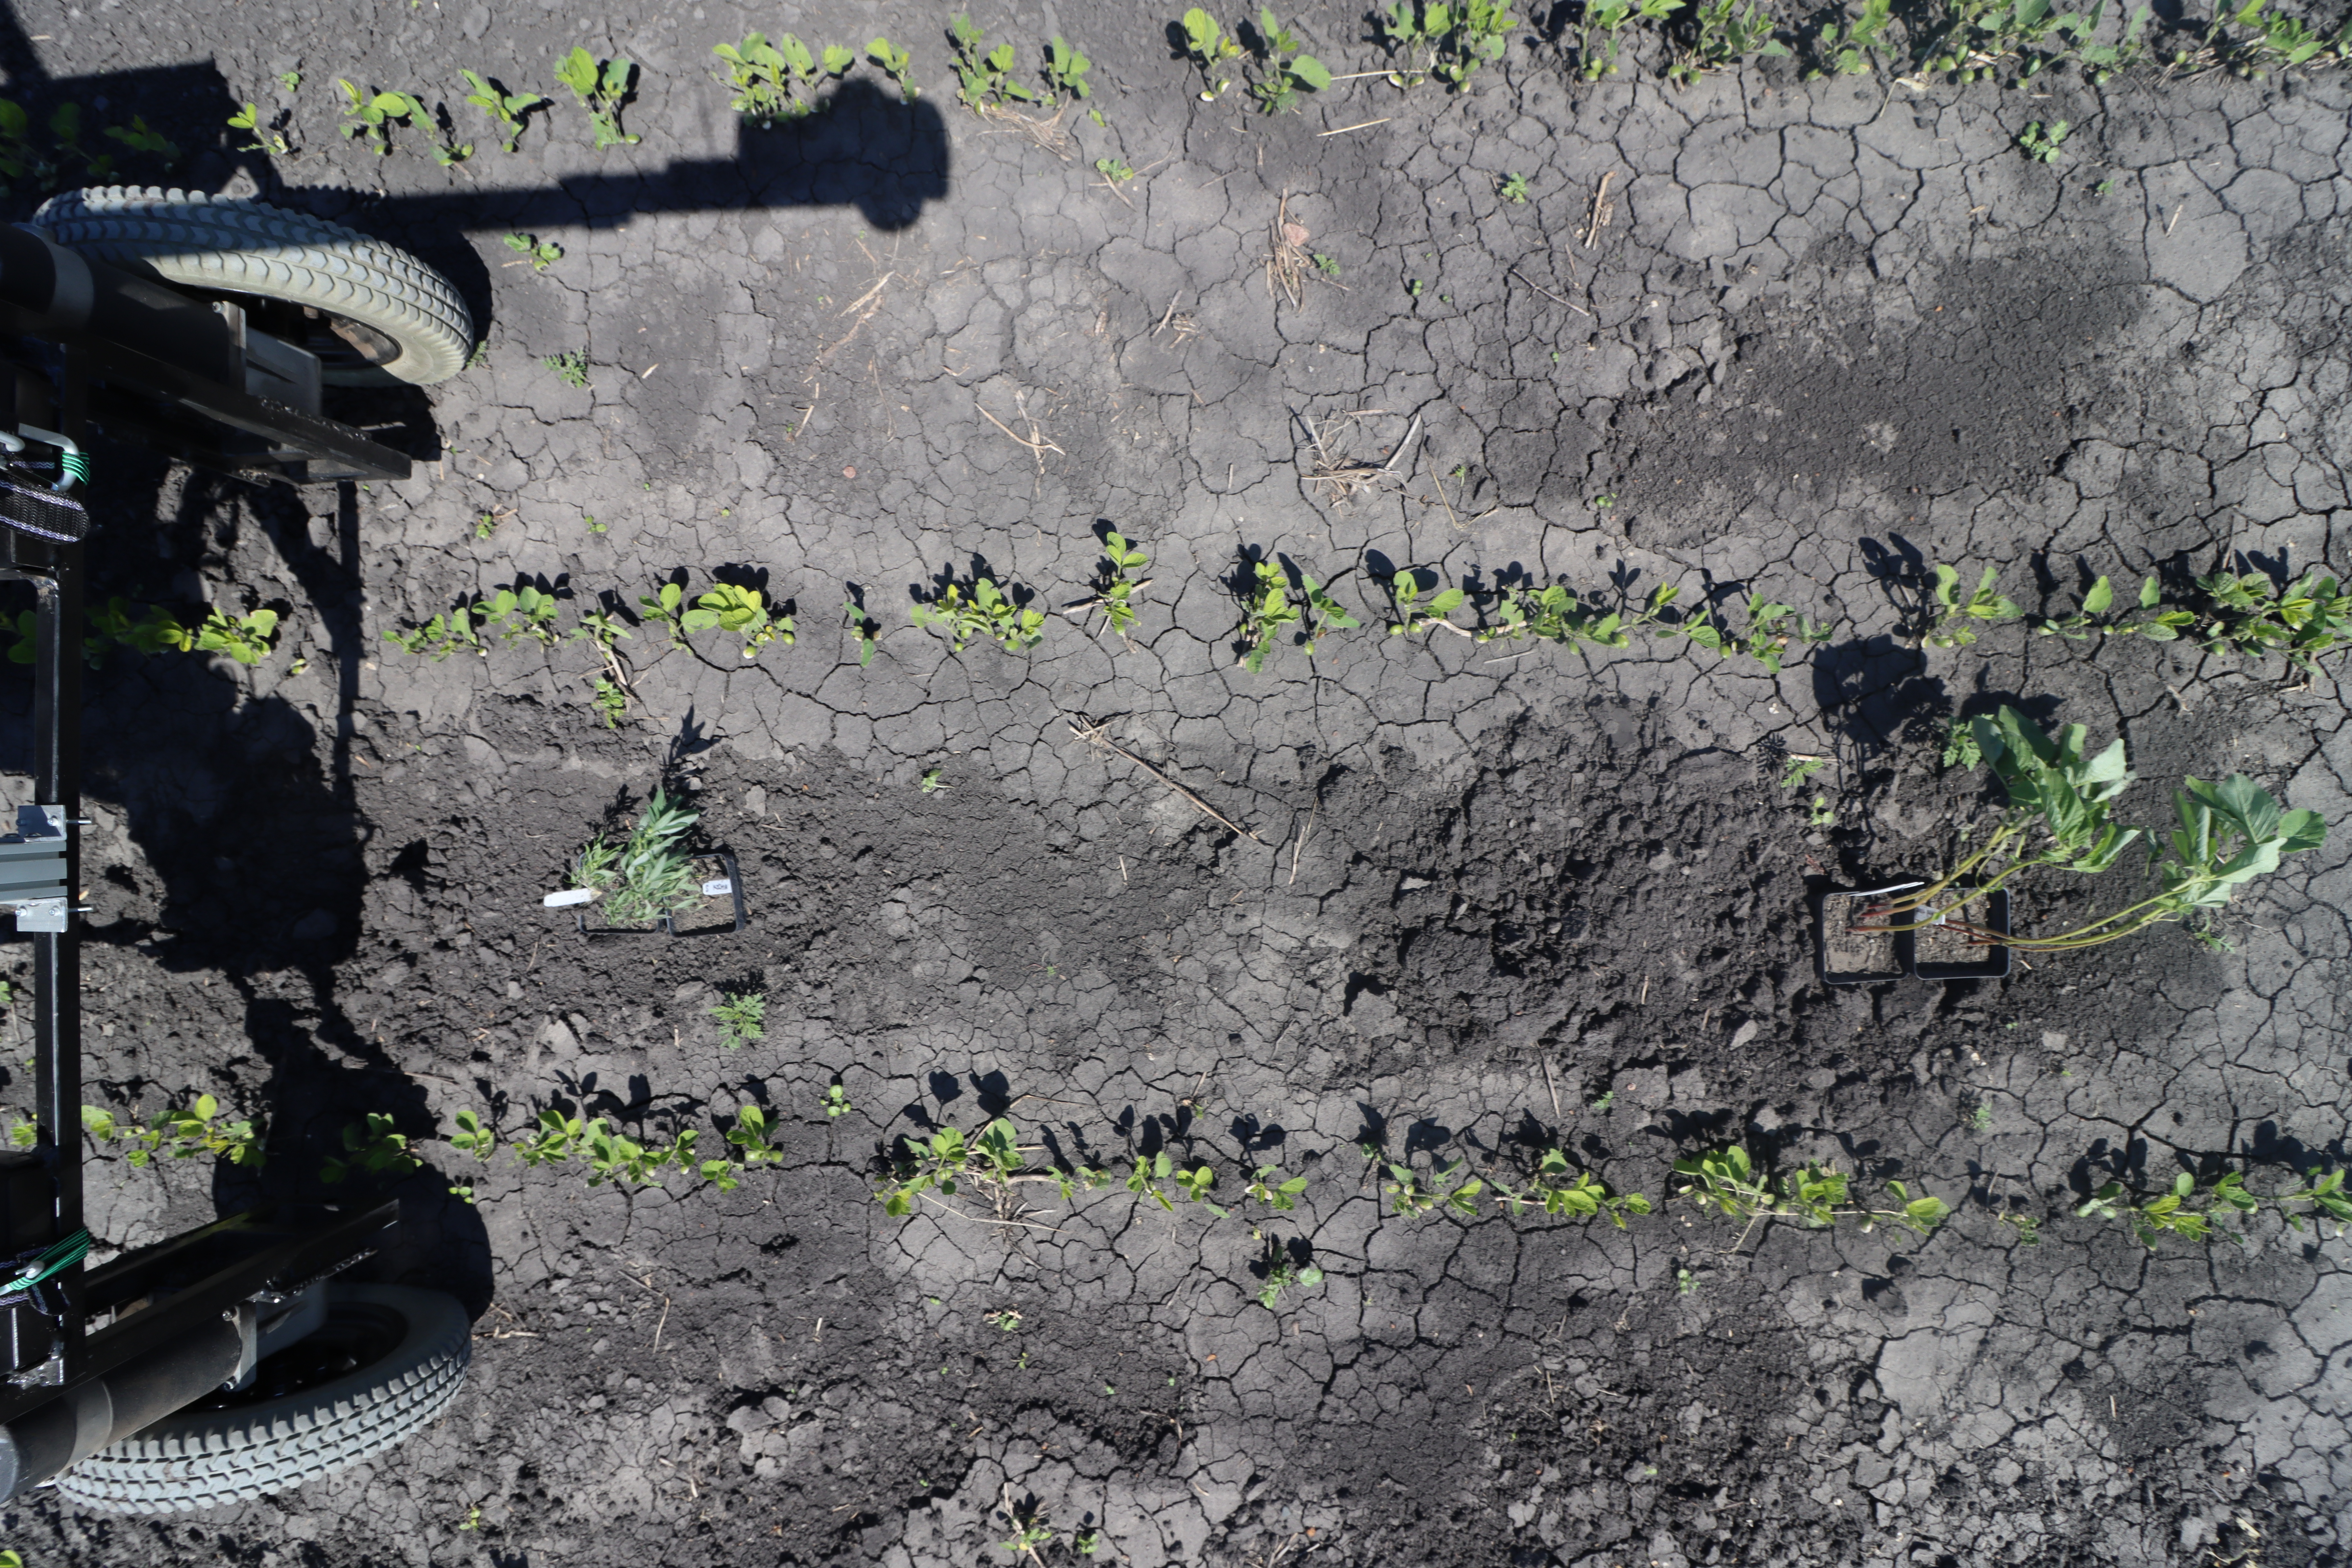
Crop: Soybean
Objects: Soybean, Soybean, Soybean, Soybean, Soybean, Soybean, Soybean, Soybean, Soybean, Soybean, Soybean, Soybean, Soybean, Soybean, Soybean, Soybean, Soybean, Soybean, Soybean, Soybean, Kochia, Redroot Pigweed, Redroot Pigweed, Soybean, Soybean, Soybean, Ragweed, Soybean, Soybean, Soybean, Soybean, Soybean, Soybean, Soybean, Soybean, Soybean, Soybean, Soybean, Soybean, Soybean, Soybean, Soybean, Soybean, Soybean, Ragweed